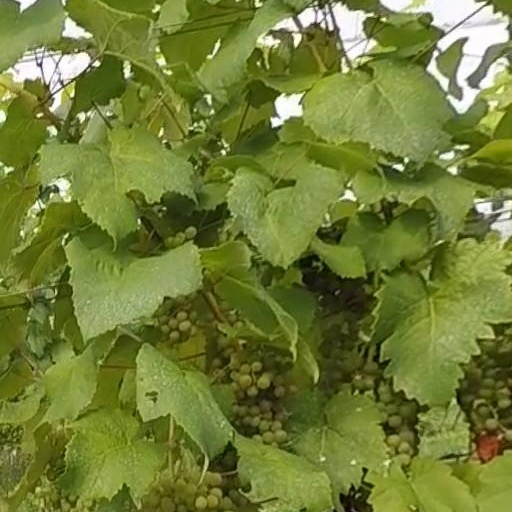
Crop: grape